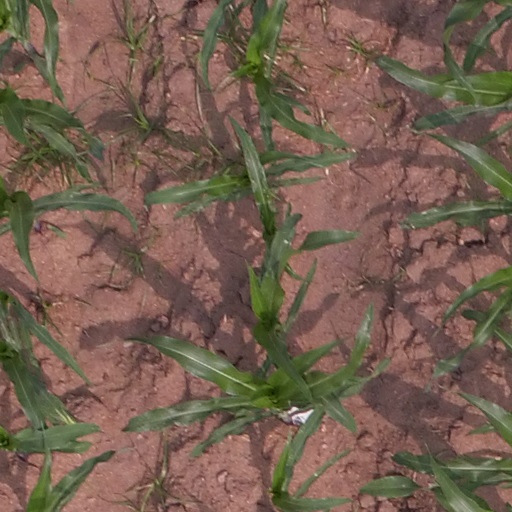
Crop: maize; corn